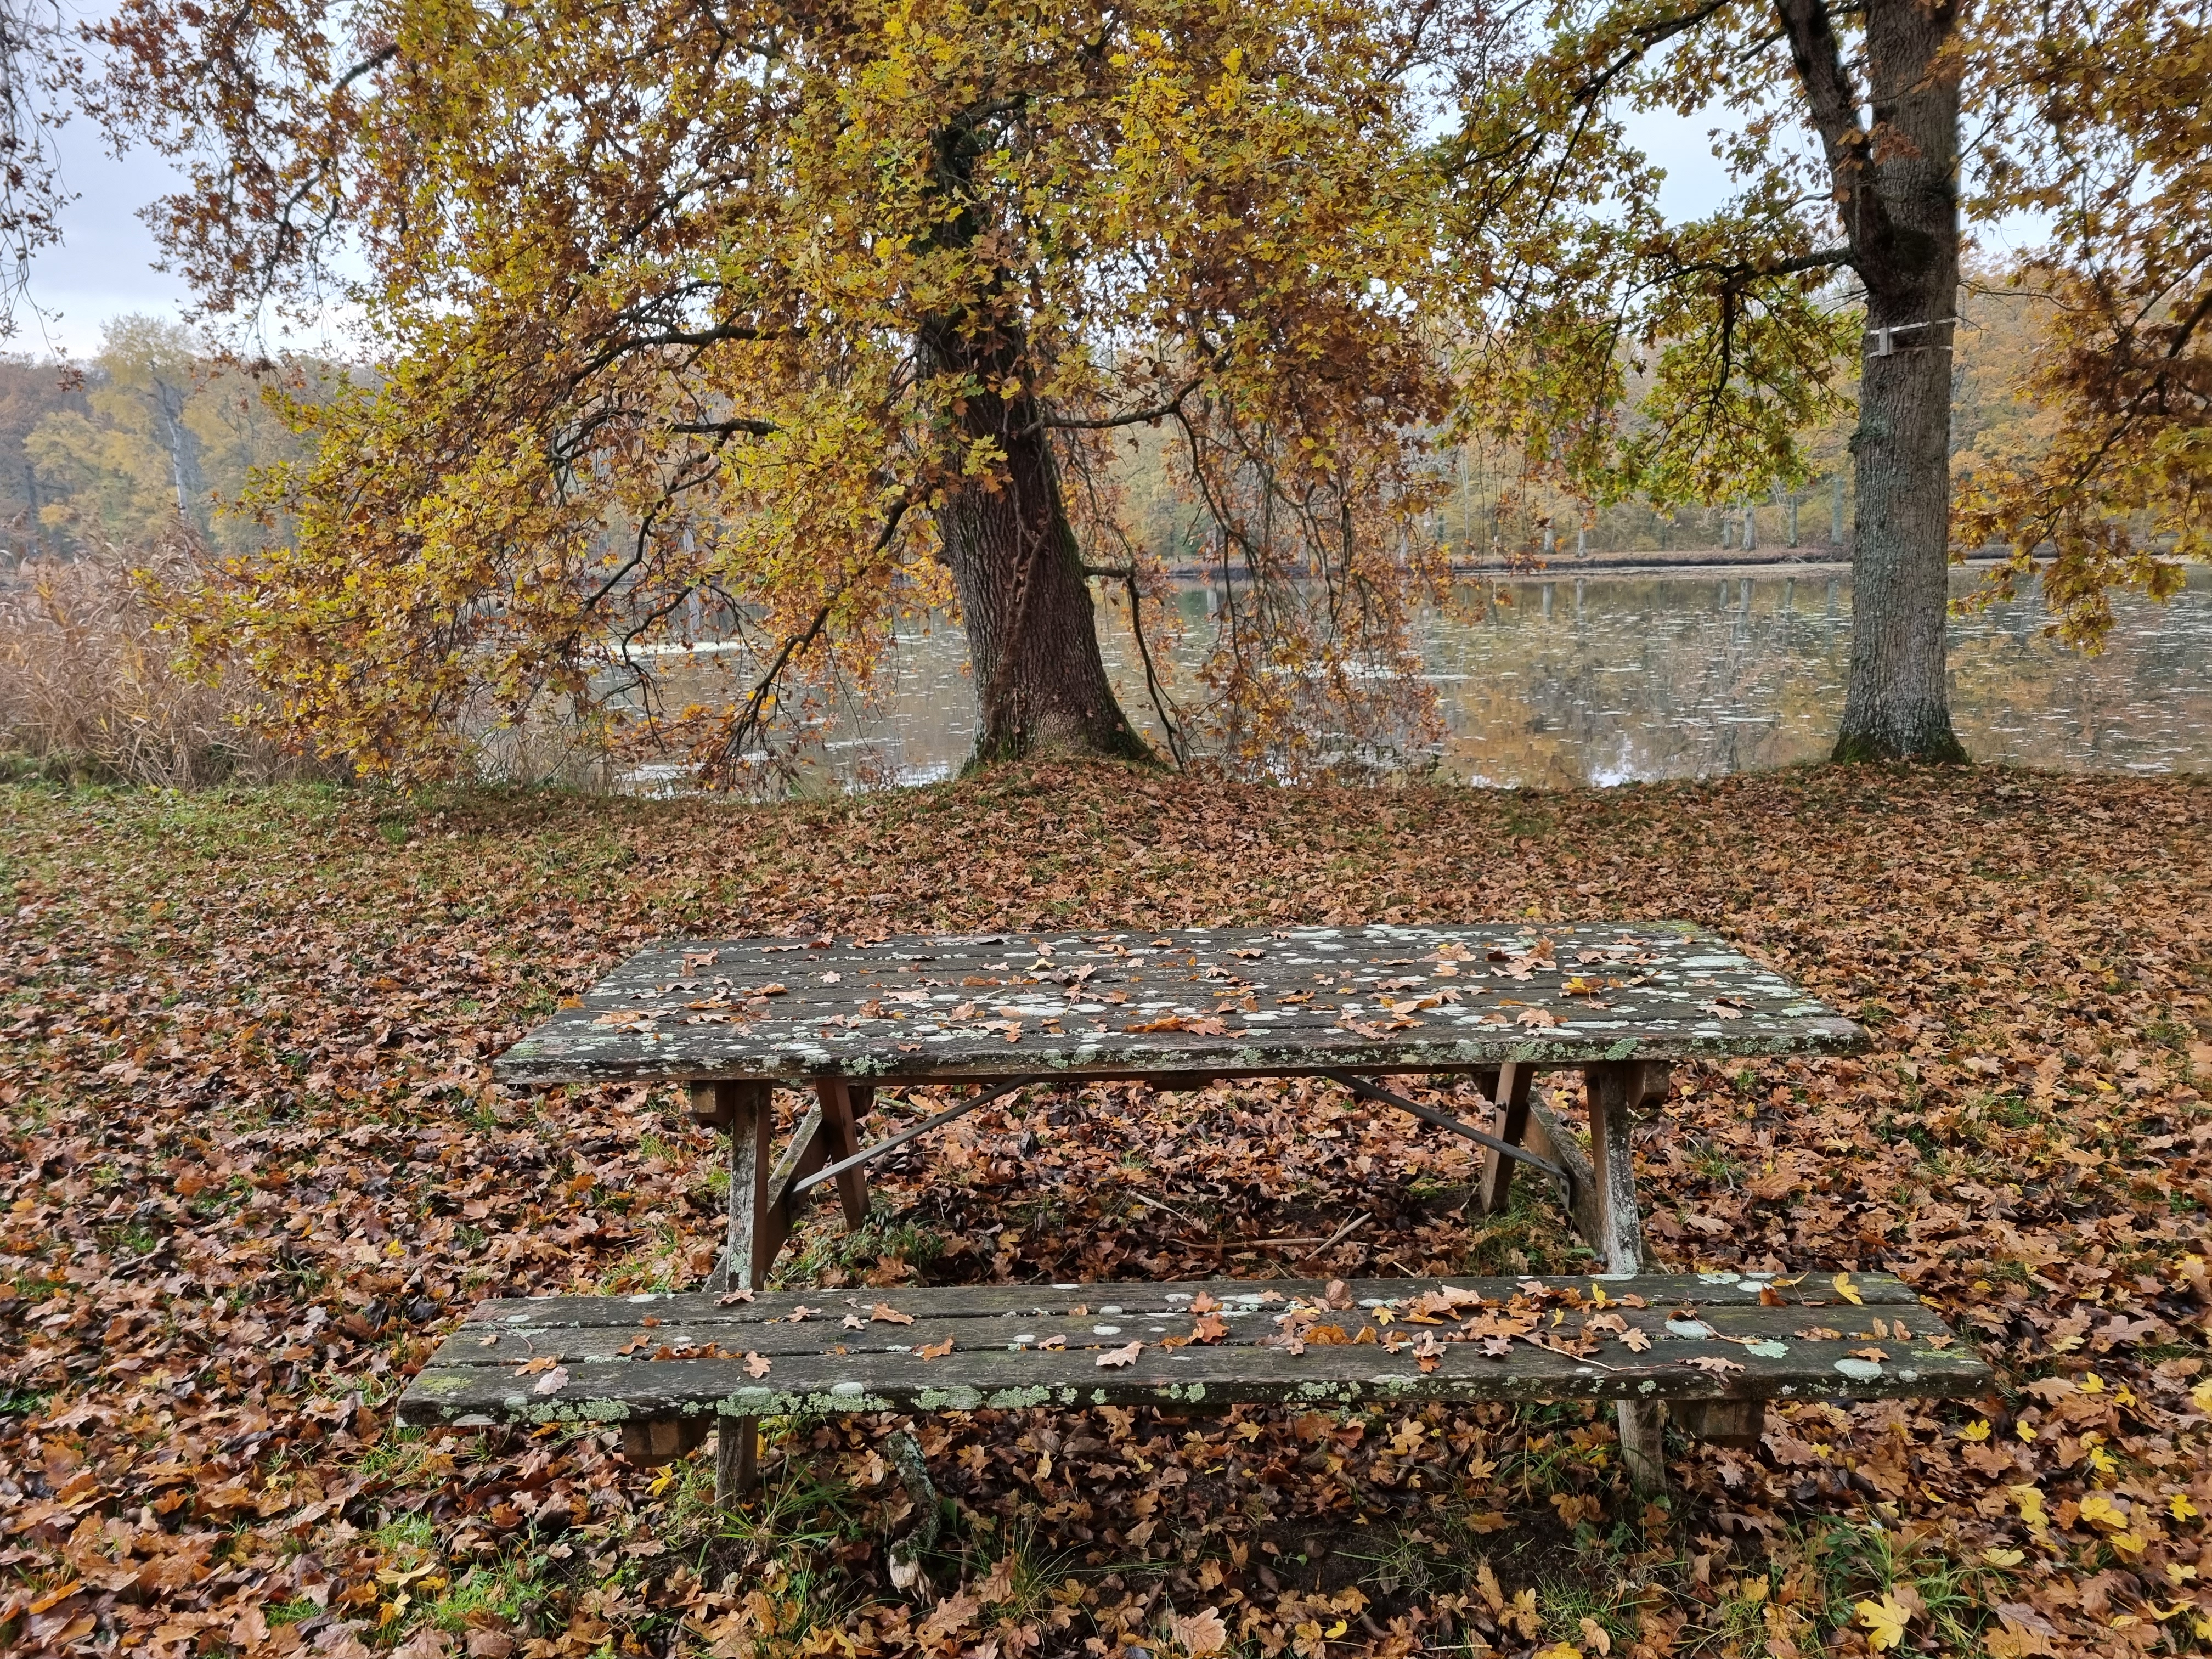
bench, table, picnic table, autumn, leaves, trees, wind, picnic, rust, brown, yellow, yellowed, wood, cold, outdoor, grass, greenery, alone, isolated, sky, outdoor bench, leaf, natural landscape, outdoor furniture, sunlight, tree, shade, plant, trunk, twig, People in nature, street furniture, Tints and shades, groundcover, deciduous, landscape, forest, woodland, nature reserve, temperate broadleaf and mixed forest, soil, grove, Northern hardwood forest, plant stem